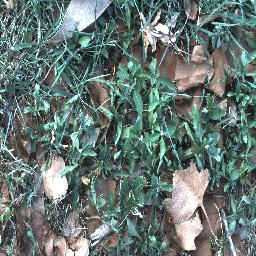
Label: negative